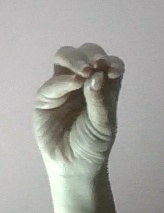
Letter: ha